Lerm-et-Musset

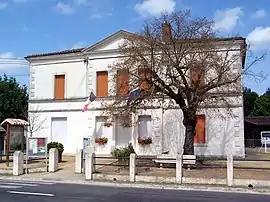
Town hall

Lerm-et-Musset is a commune in the Gironde department in Nouvelle-Aquitaine in southwestern France.